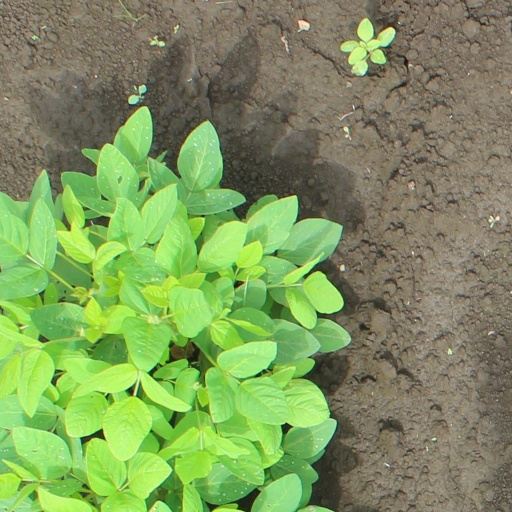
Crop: soybean